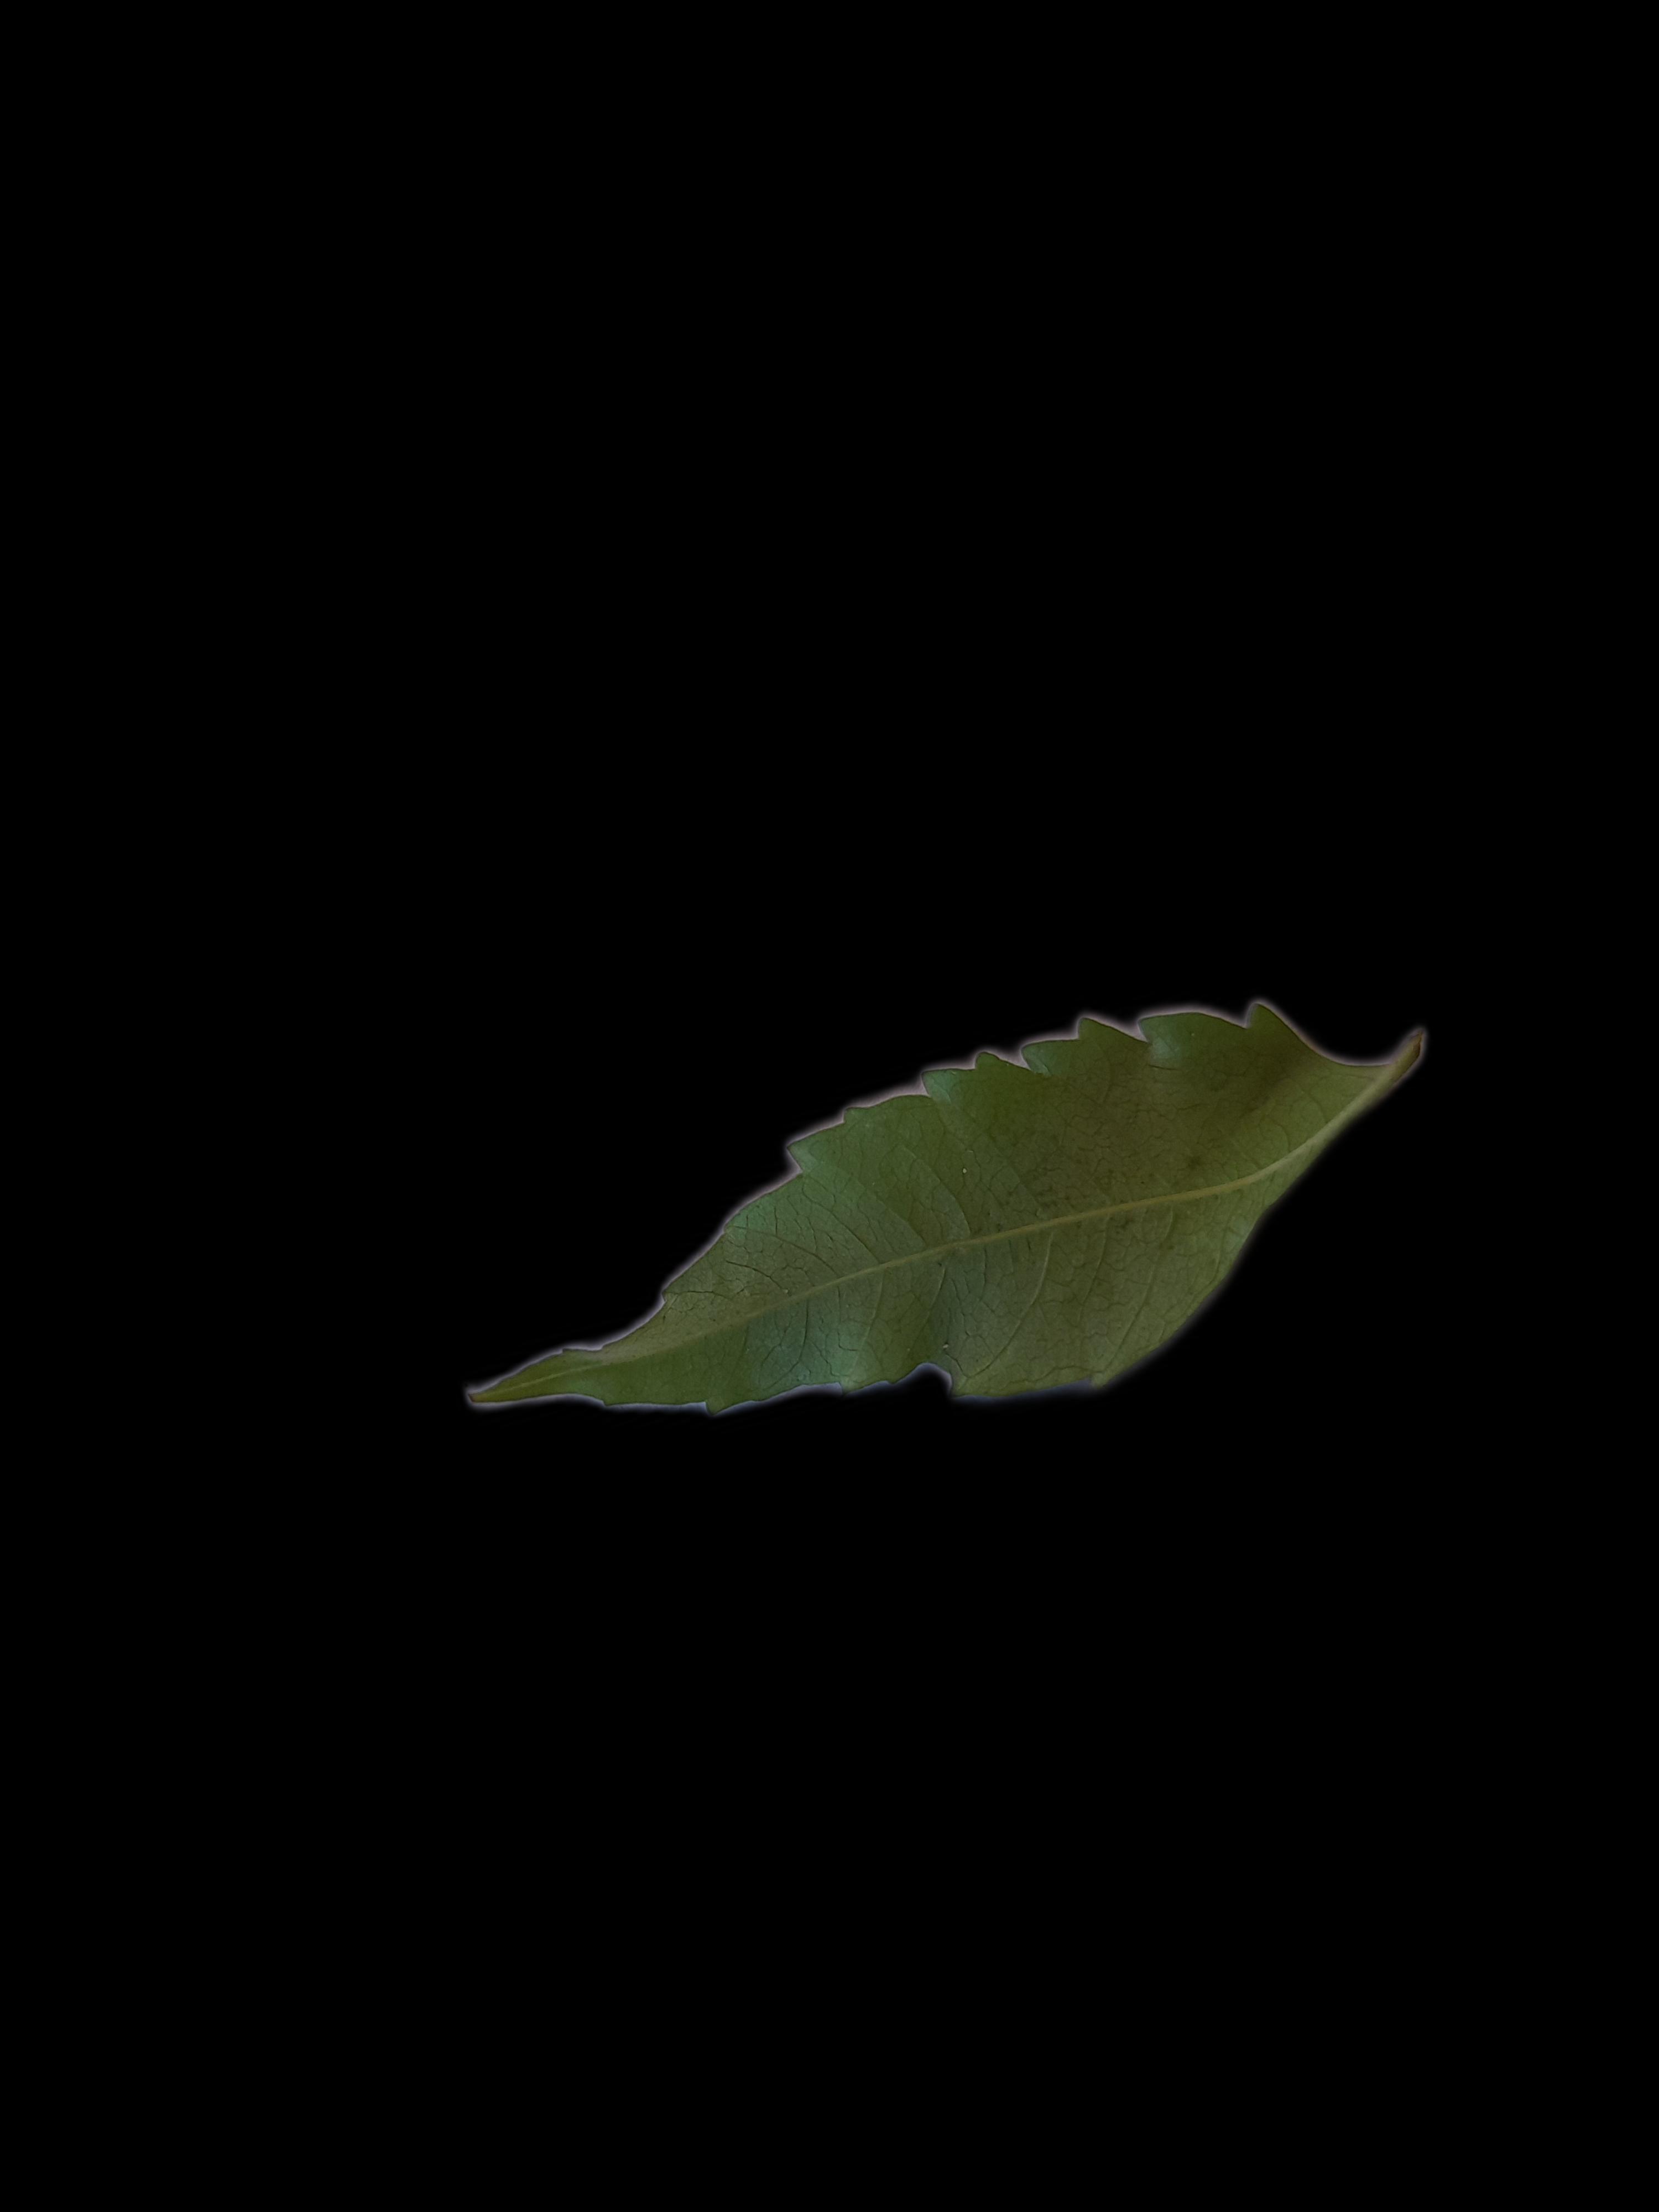
Plant: Neem